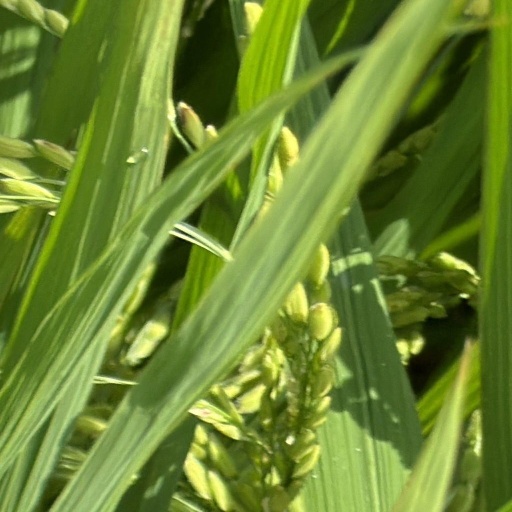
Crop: rice